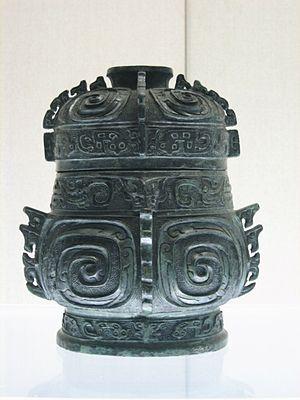
Un gui est un type de bronze chinois destiné aux offrandes de grain dans la Chine antique, ou son prototype en céramique à l'époque néolithique. C'est, le plus souvent, un récipient circulaire à large ouverture et trapu. Il a en général deux anses qui génèrent deux faces ornées, mais quelquefois quatre anses. Parmi les nombreuses variantes on trouve un pied plus élevé, ou une base de section carré.
La dynastie Zhou de l'Ouest est une phase de l'histoire chinoise qui va d'environ 1046 à 771 av. J.-C. Elle doit son nom à la dynastie qui exerce alors la domination sur une vaste partie de la Chine, la dynastie Zhou, et au fait que celle-ci est alors établie dans des régions occidentales. Lui succède la période de la dynastie Zhou orientale, qui voit un déplacement de la capitale des Zhou à l'est, à Luoyi et un affaiblissement de la dynastie qui n'exerce plus de domination effective sur les pays chinois.
La dynastie Zhou est selon l'historiographie traditionnelle la troisième dynastie chinoise. Dirigée par des rois appartenant au clan Jī, elle prend le pouvoir au XIᵉ siècle av. J.-C., faisant suite à la dynastie Shang, et reste en place jusqu'en 256 av. J.-C., date à laquelle s'achève le règne du dernier roi des Zhou. Elle s'éteint en 256 av. J.-C. puis son territoire est intégré au royaume de Qin en 249 av. J.-C.. Cette longévité fait de la dynastie Zhou la plus longue de toutes celles qui se sont succédé ou concurrencées durant l'Histoire de la Chine.